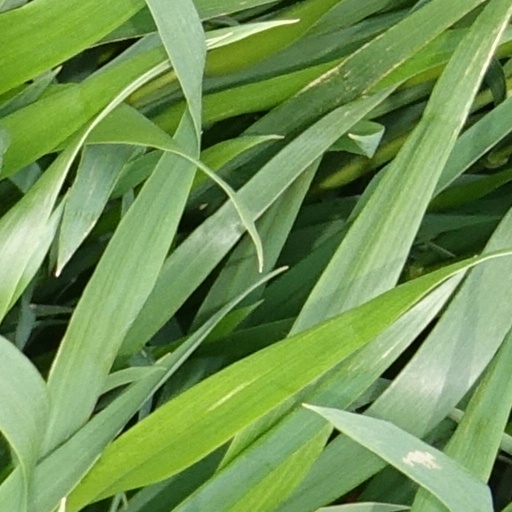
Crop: wheat